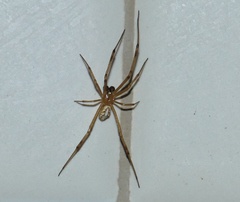
Species: Lactrodectus_hesperus